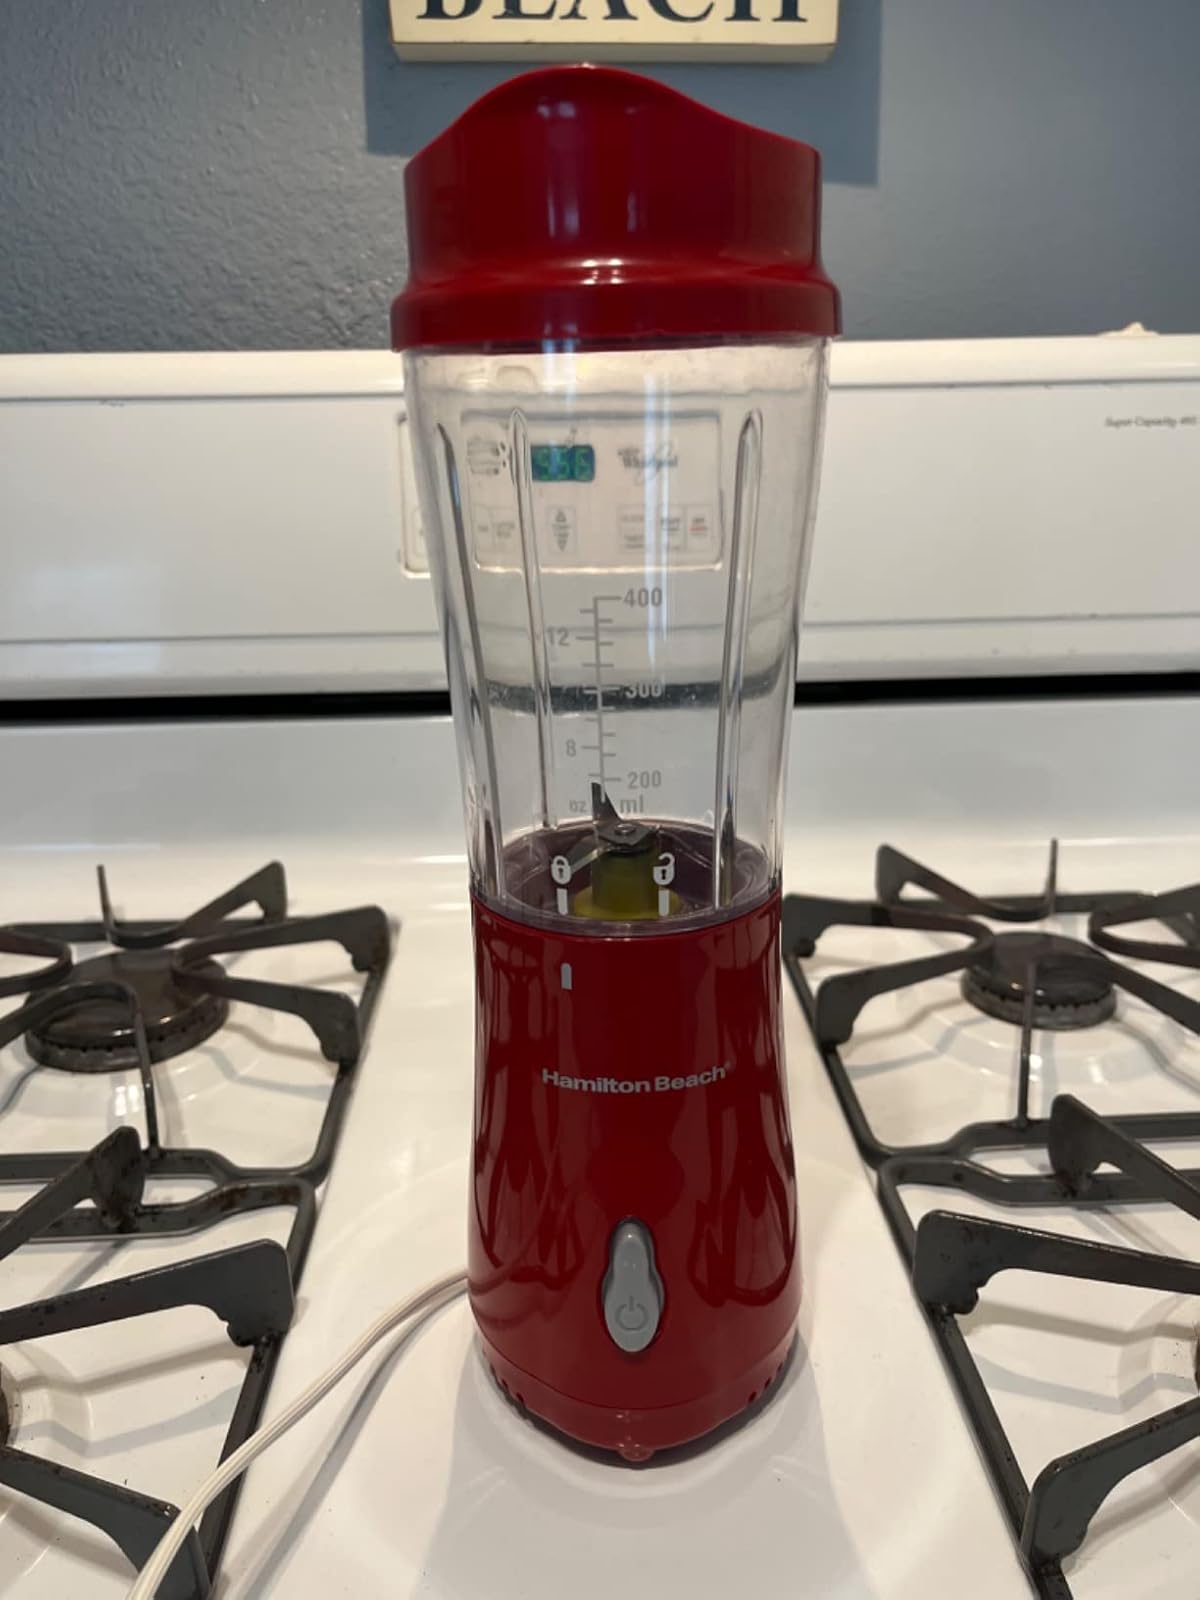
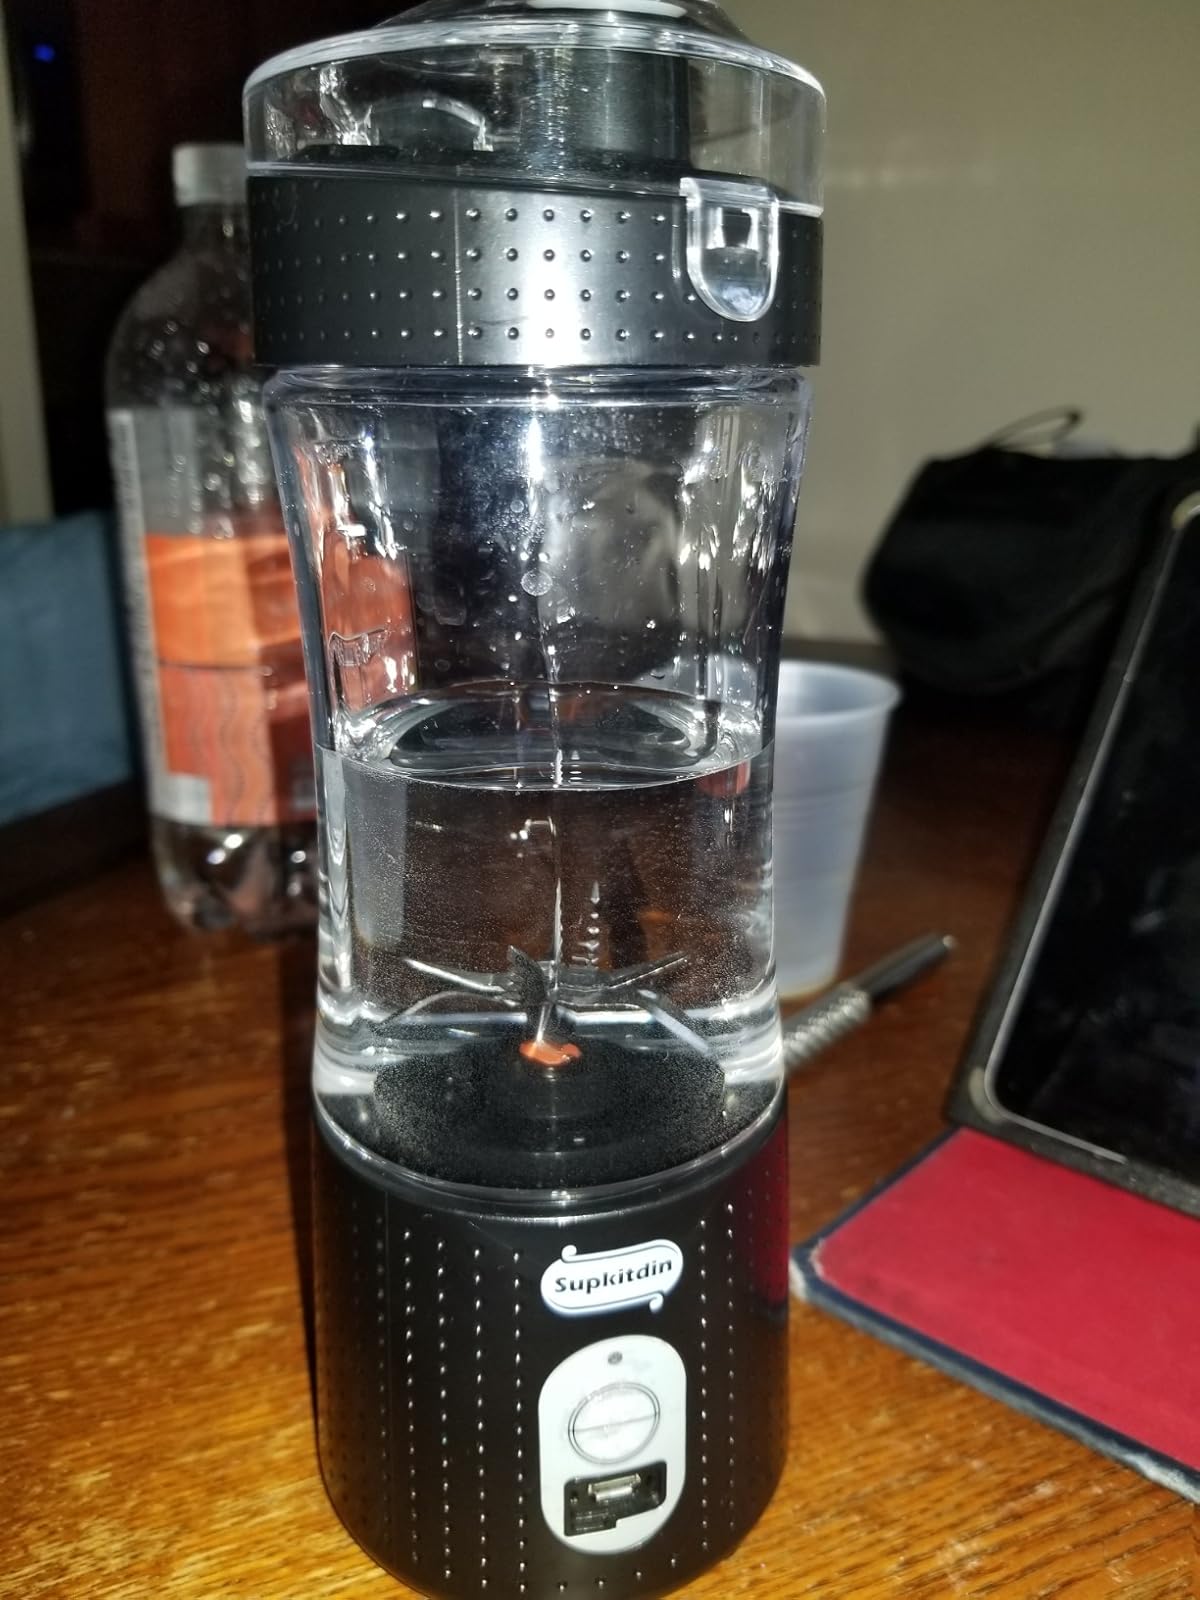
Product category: items_blender
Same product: no